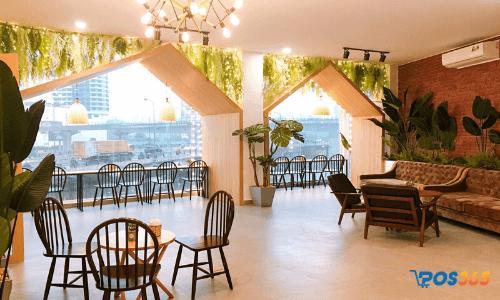
có một chùm đèn được trang trí ở trên trần nhà